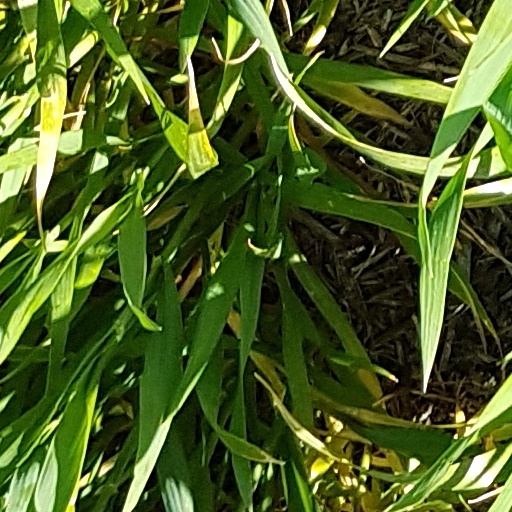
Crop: wheat